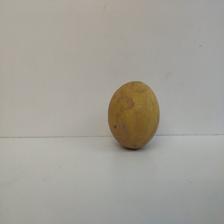
Size: Large